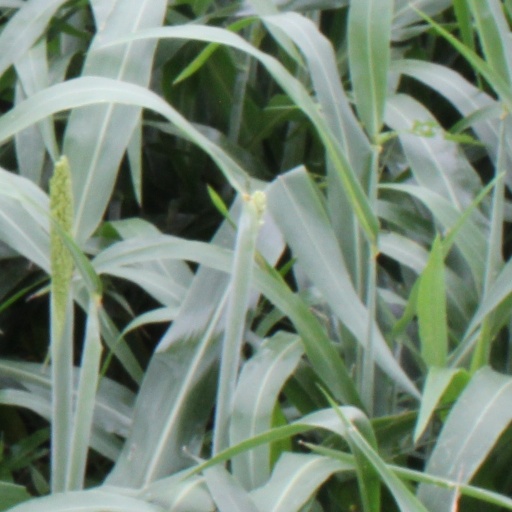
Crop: sorghum